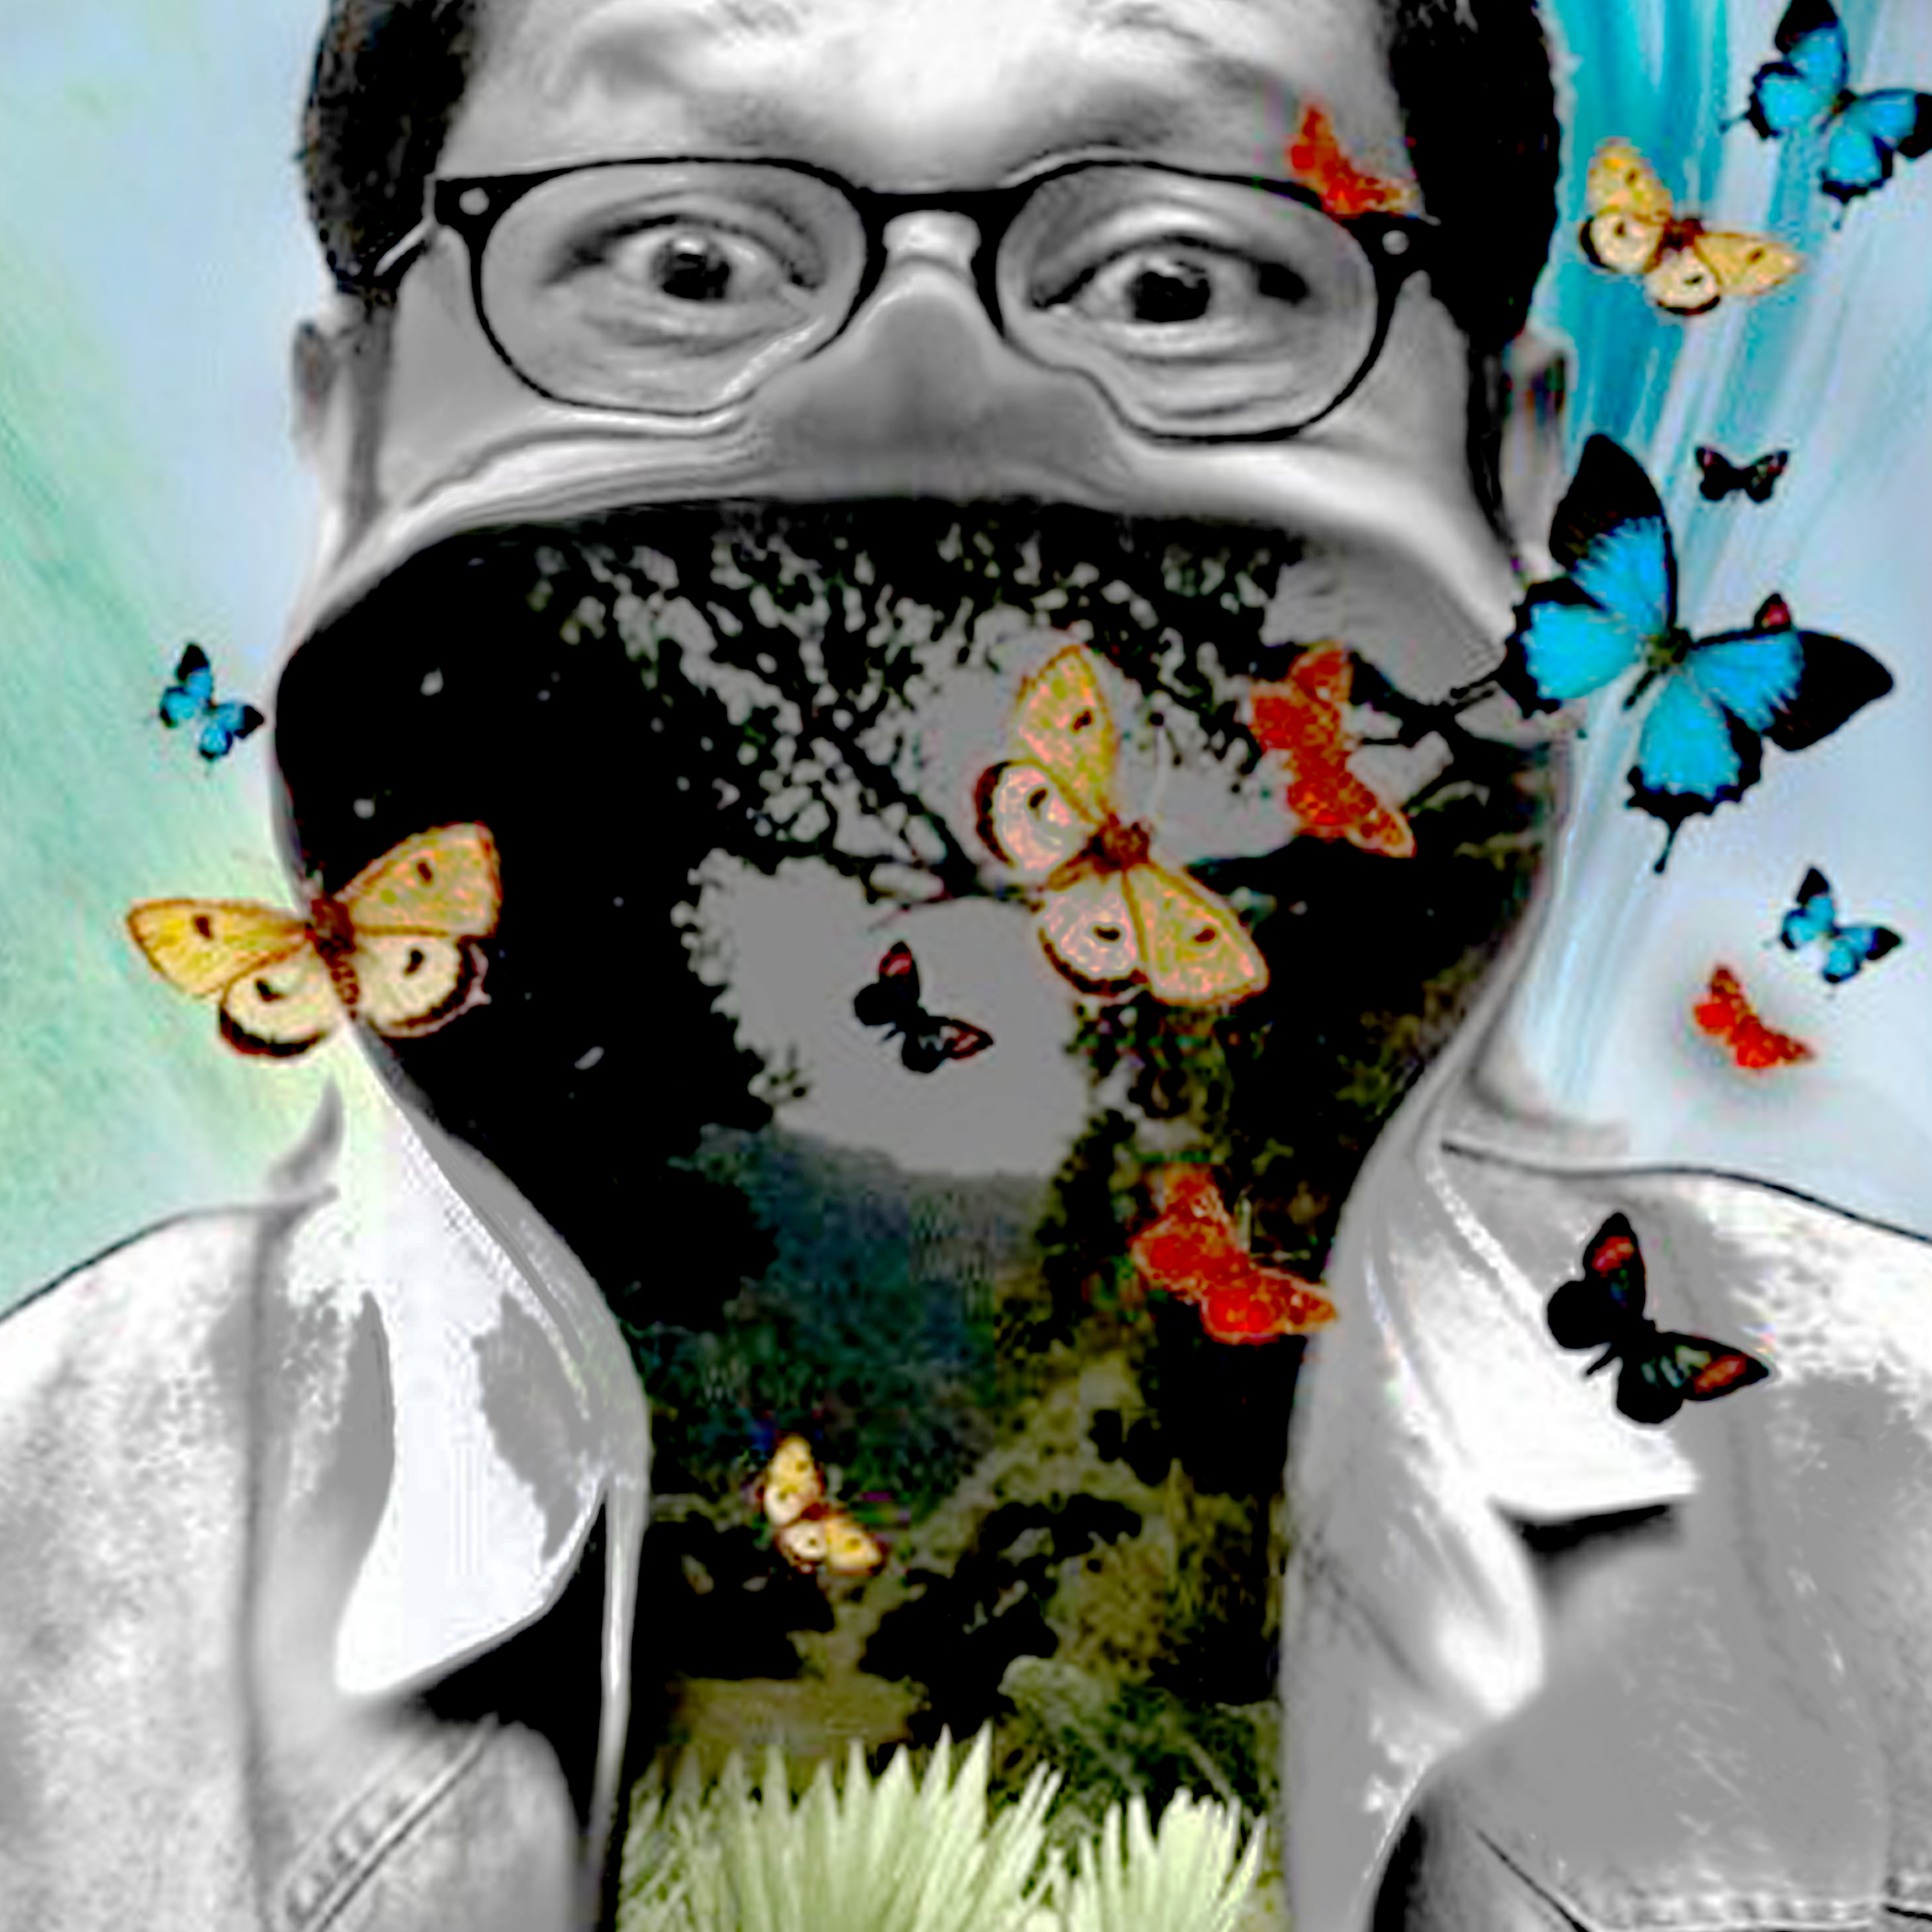
open, mouth, face, mask, creation, glasses, vertebrate, white, vision care, textile, organism, cartoon, art, plant, happy, beard, painting, fictional character, illustration, eyewear, Animated cartoon, moustache, visual arts, facial hair, animation, pollinator, fiction, grass, graphics, floral design, insect, pattern, graphic design, drawing, font, lawn ornament, photography, wildflower, moths and butterflies